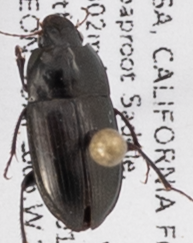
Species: Amara californica
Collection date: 2019-06-05
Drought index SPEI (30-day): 2.01
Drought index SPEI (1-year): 0.39
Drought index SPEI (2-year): -0.086